Visa policies of British Overseas Territories

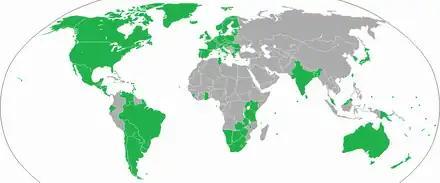
Visa policy of the British Virgin Islands

A visa-free stay is granted to nationals of all European Union countries, Andorra, Antigua and Barbuda, Argentina, Australia, Bahamas, Bangladesh, Barbados, Belize, Bolivia, Botswana, Brazil, Brunei, Canada, Chile, Costa Rica, Dominica, East Timor, Ecuador, El Salvador, Eswatini, Fiji, Gambia, Ghana, Grenada, Guatemala, Honduras, Hong Kong, Iceland, India, Japan, Kenya, Kiribati, Lesotho, Liechtenstein, Macao, Malawi, Malaysia, Maldives, Marshall Islands, Mauritius, Mexico, Micronesia, Monaco, Namibia, Nauru, New Zealand, Nicaragua, Norway, Palau, Panama, Papua New Guinea, Paraguay, Saint Kitts and Nevis, Saint Lucia, Saint Vincent and the Grenadines, Samoa, San Marino, Seychelles, Sierra Leone, Singapore, Solomon Islands, South Africa, South Korea, Sri Lanka, Switzerland, Taiwan, Tanzania, Tonga, Trinidad and Tobago, Tunisia, Tuvalu, Uganda, United Kingdom, United States, Uruguay, Vanuatu, Vatican City, Venezuela, Zambia and Zimbabwe.